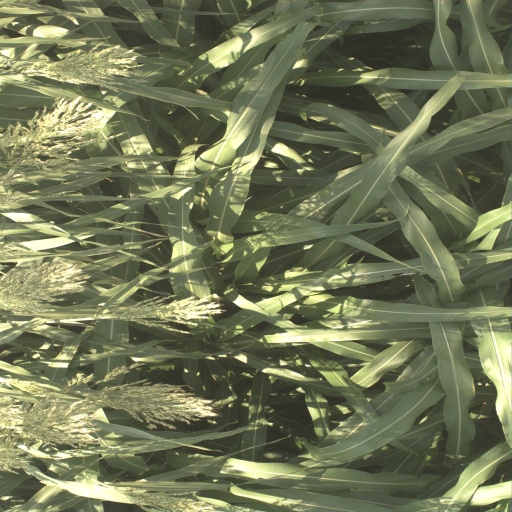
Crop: sorghum